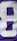
Number: 8